Answer in natural language. Considering the relative positions, is metal-framed black chair above or below Window? Choose between the following options: above or below
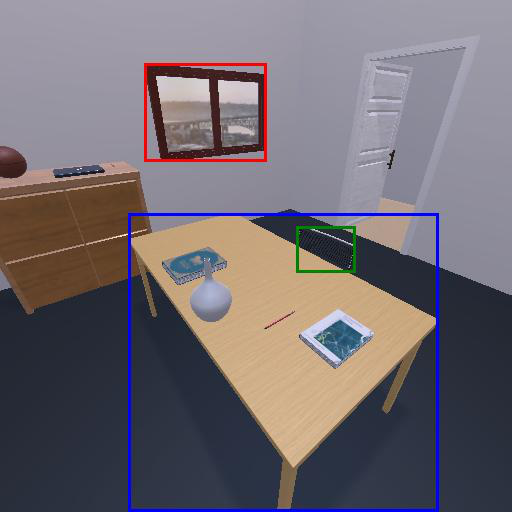
<answer>below</answer>